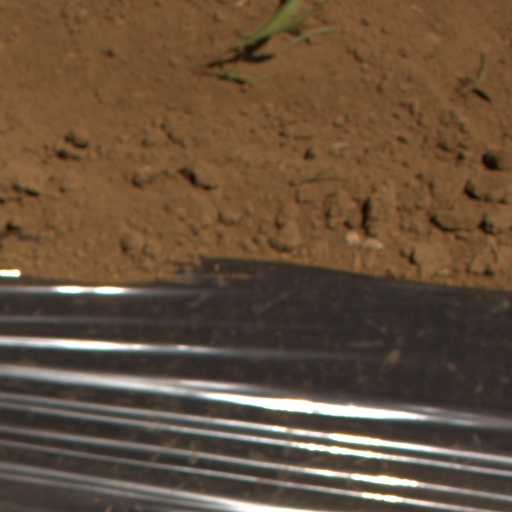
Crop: Jerusalem artichoke